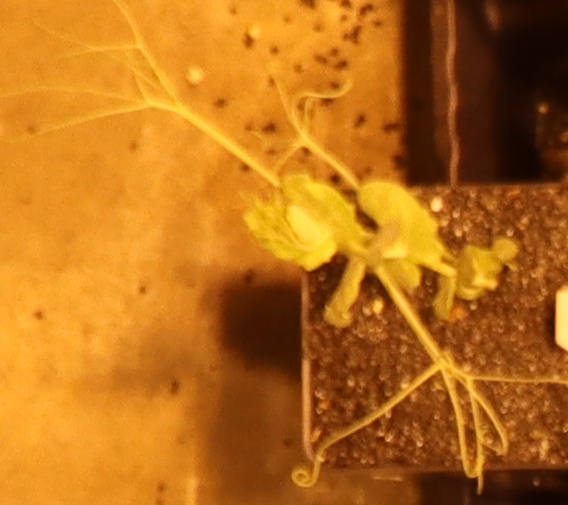
Label: Field Pea